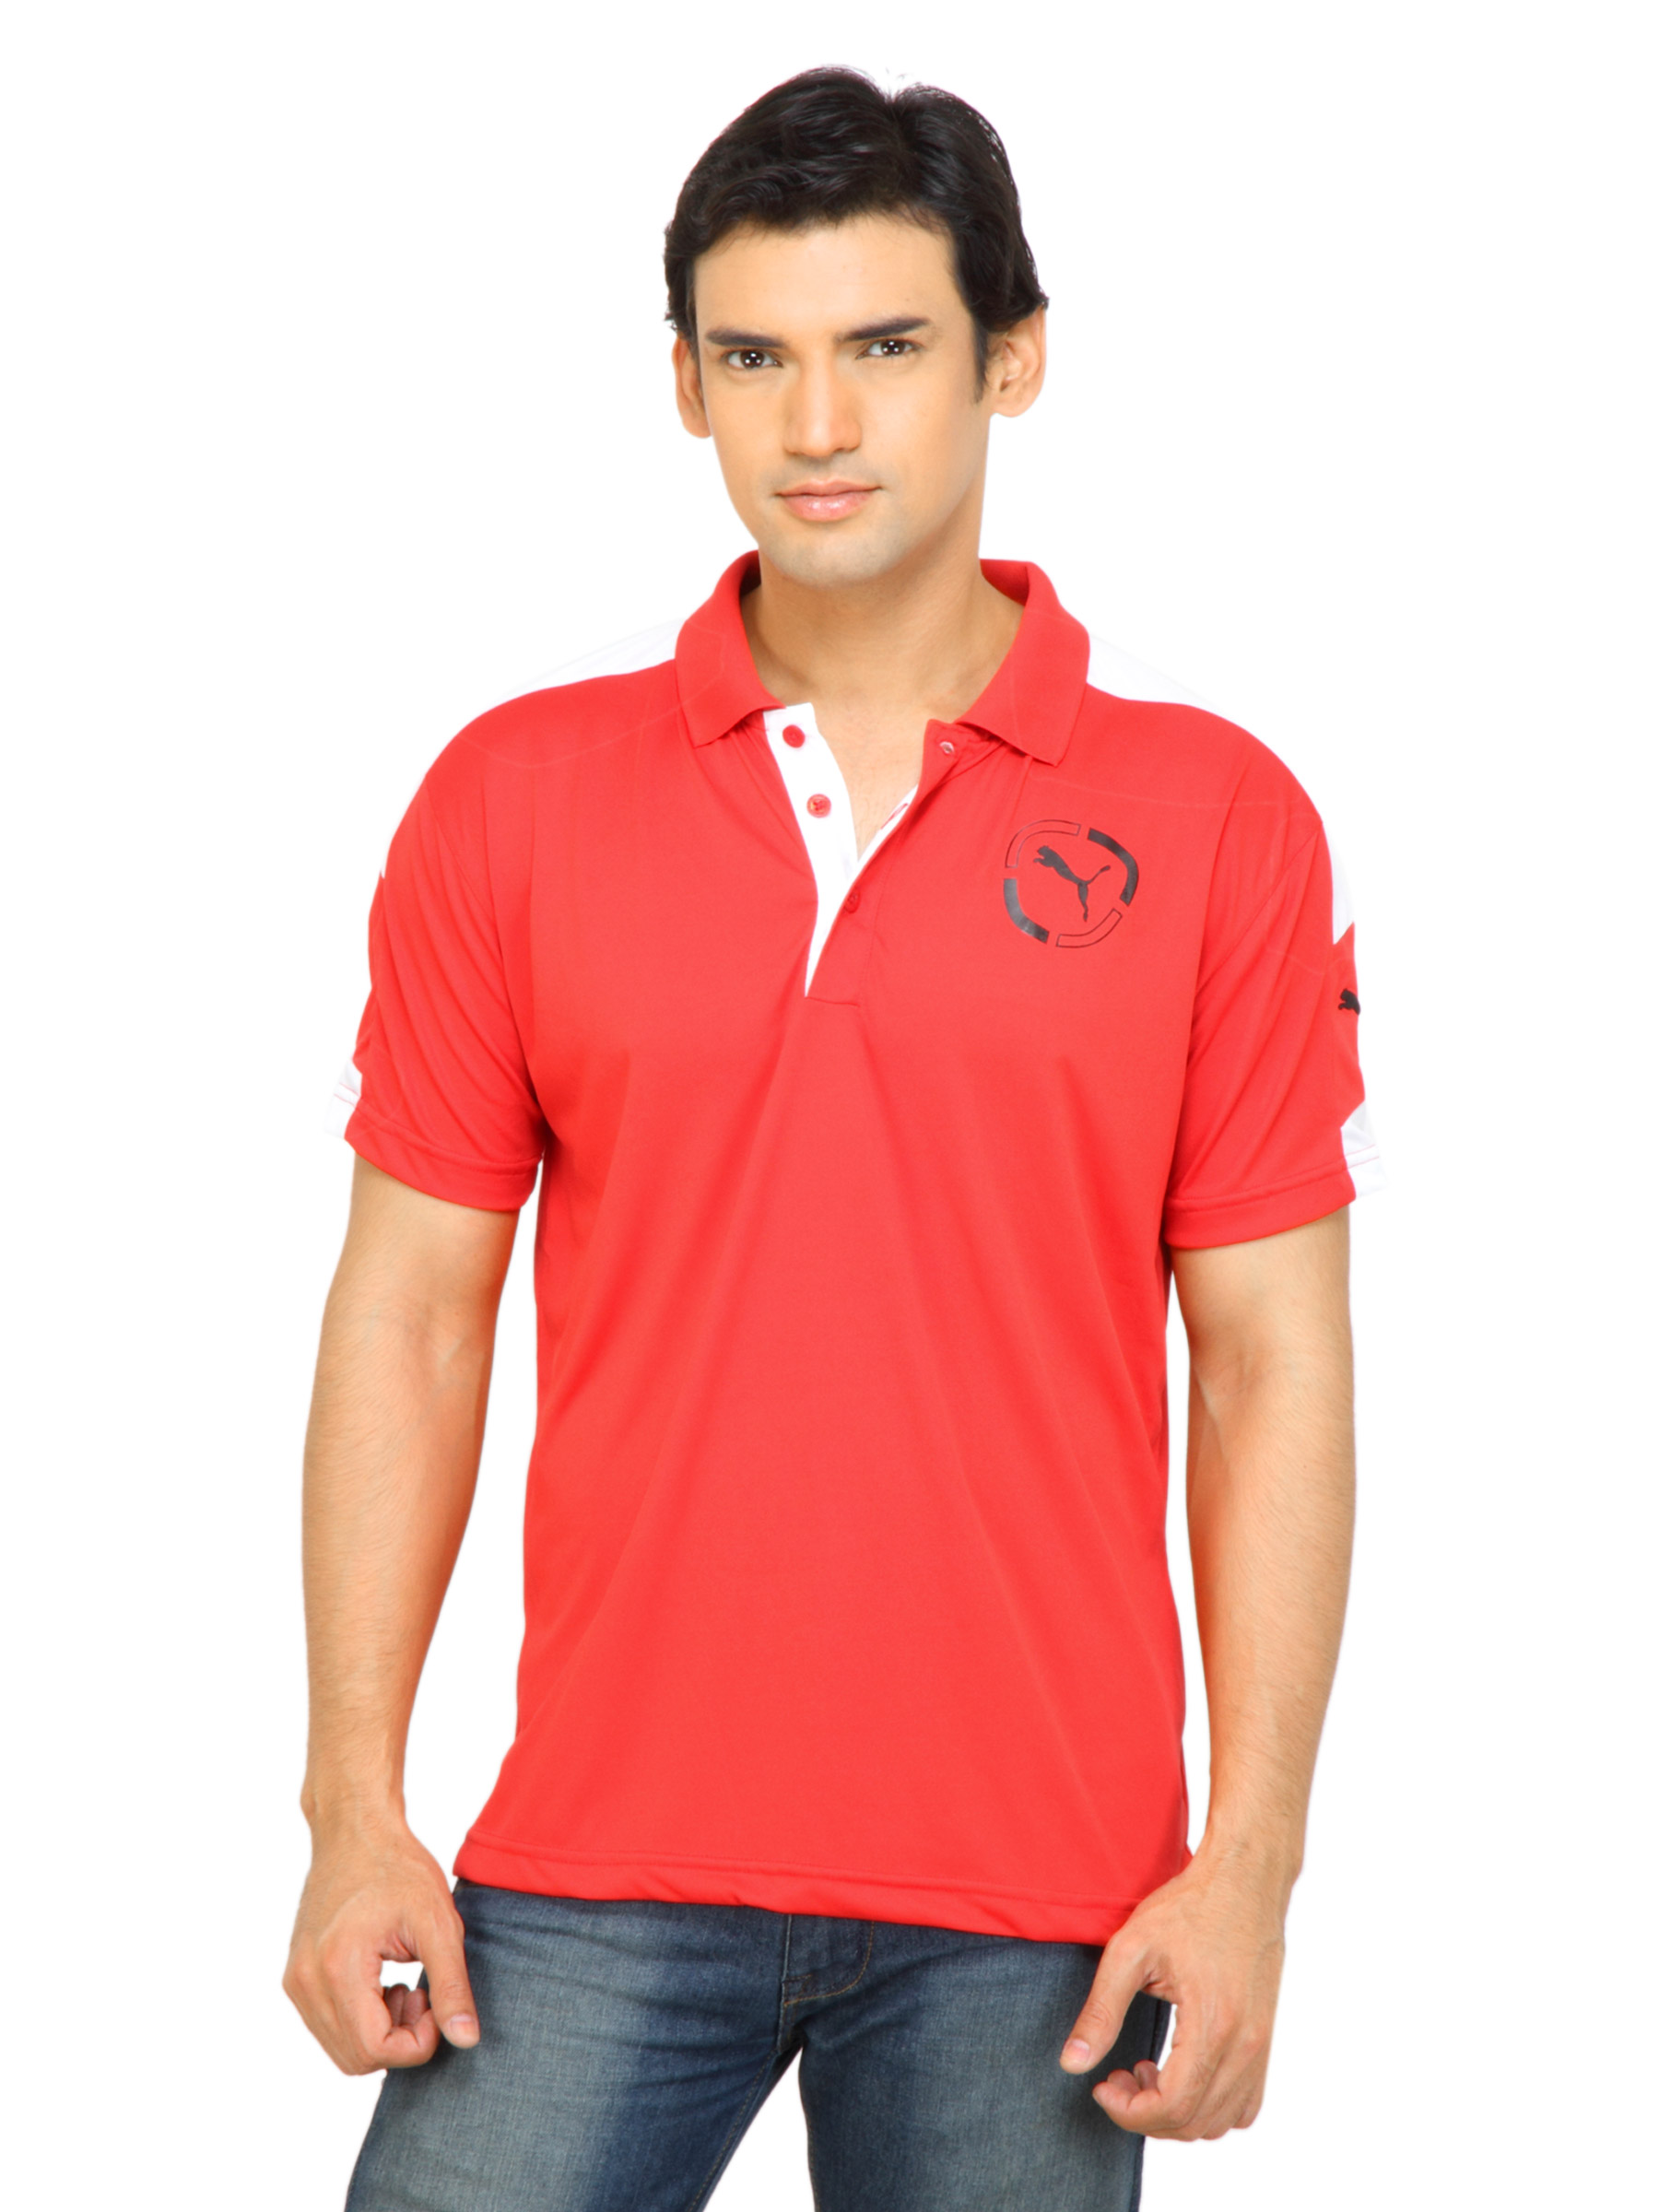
Puma Men Graphic Tee Red Tshirt
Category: Apparel / Topwear / Tshirts
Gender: Men
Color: Red
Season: Fall 2009
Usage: Sports